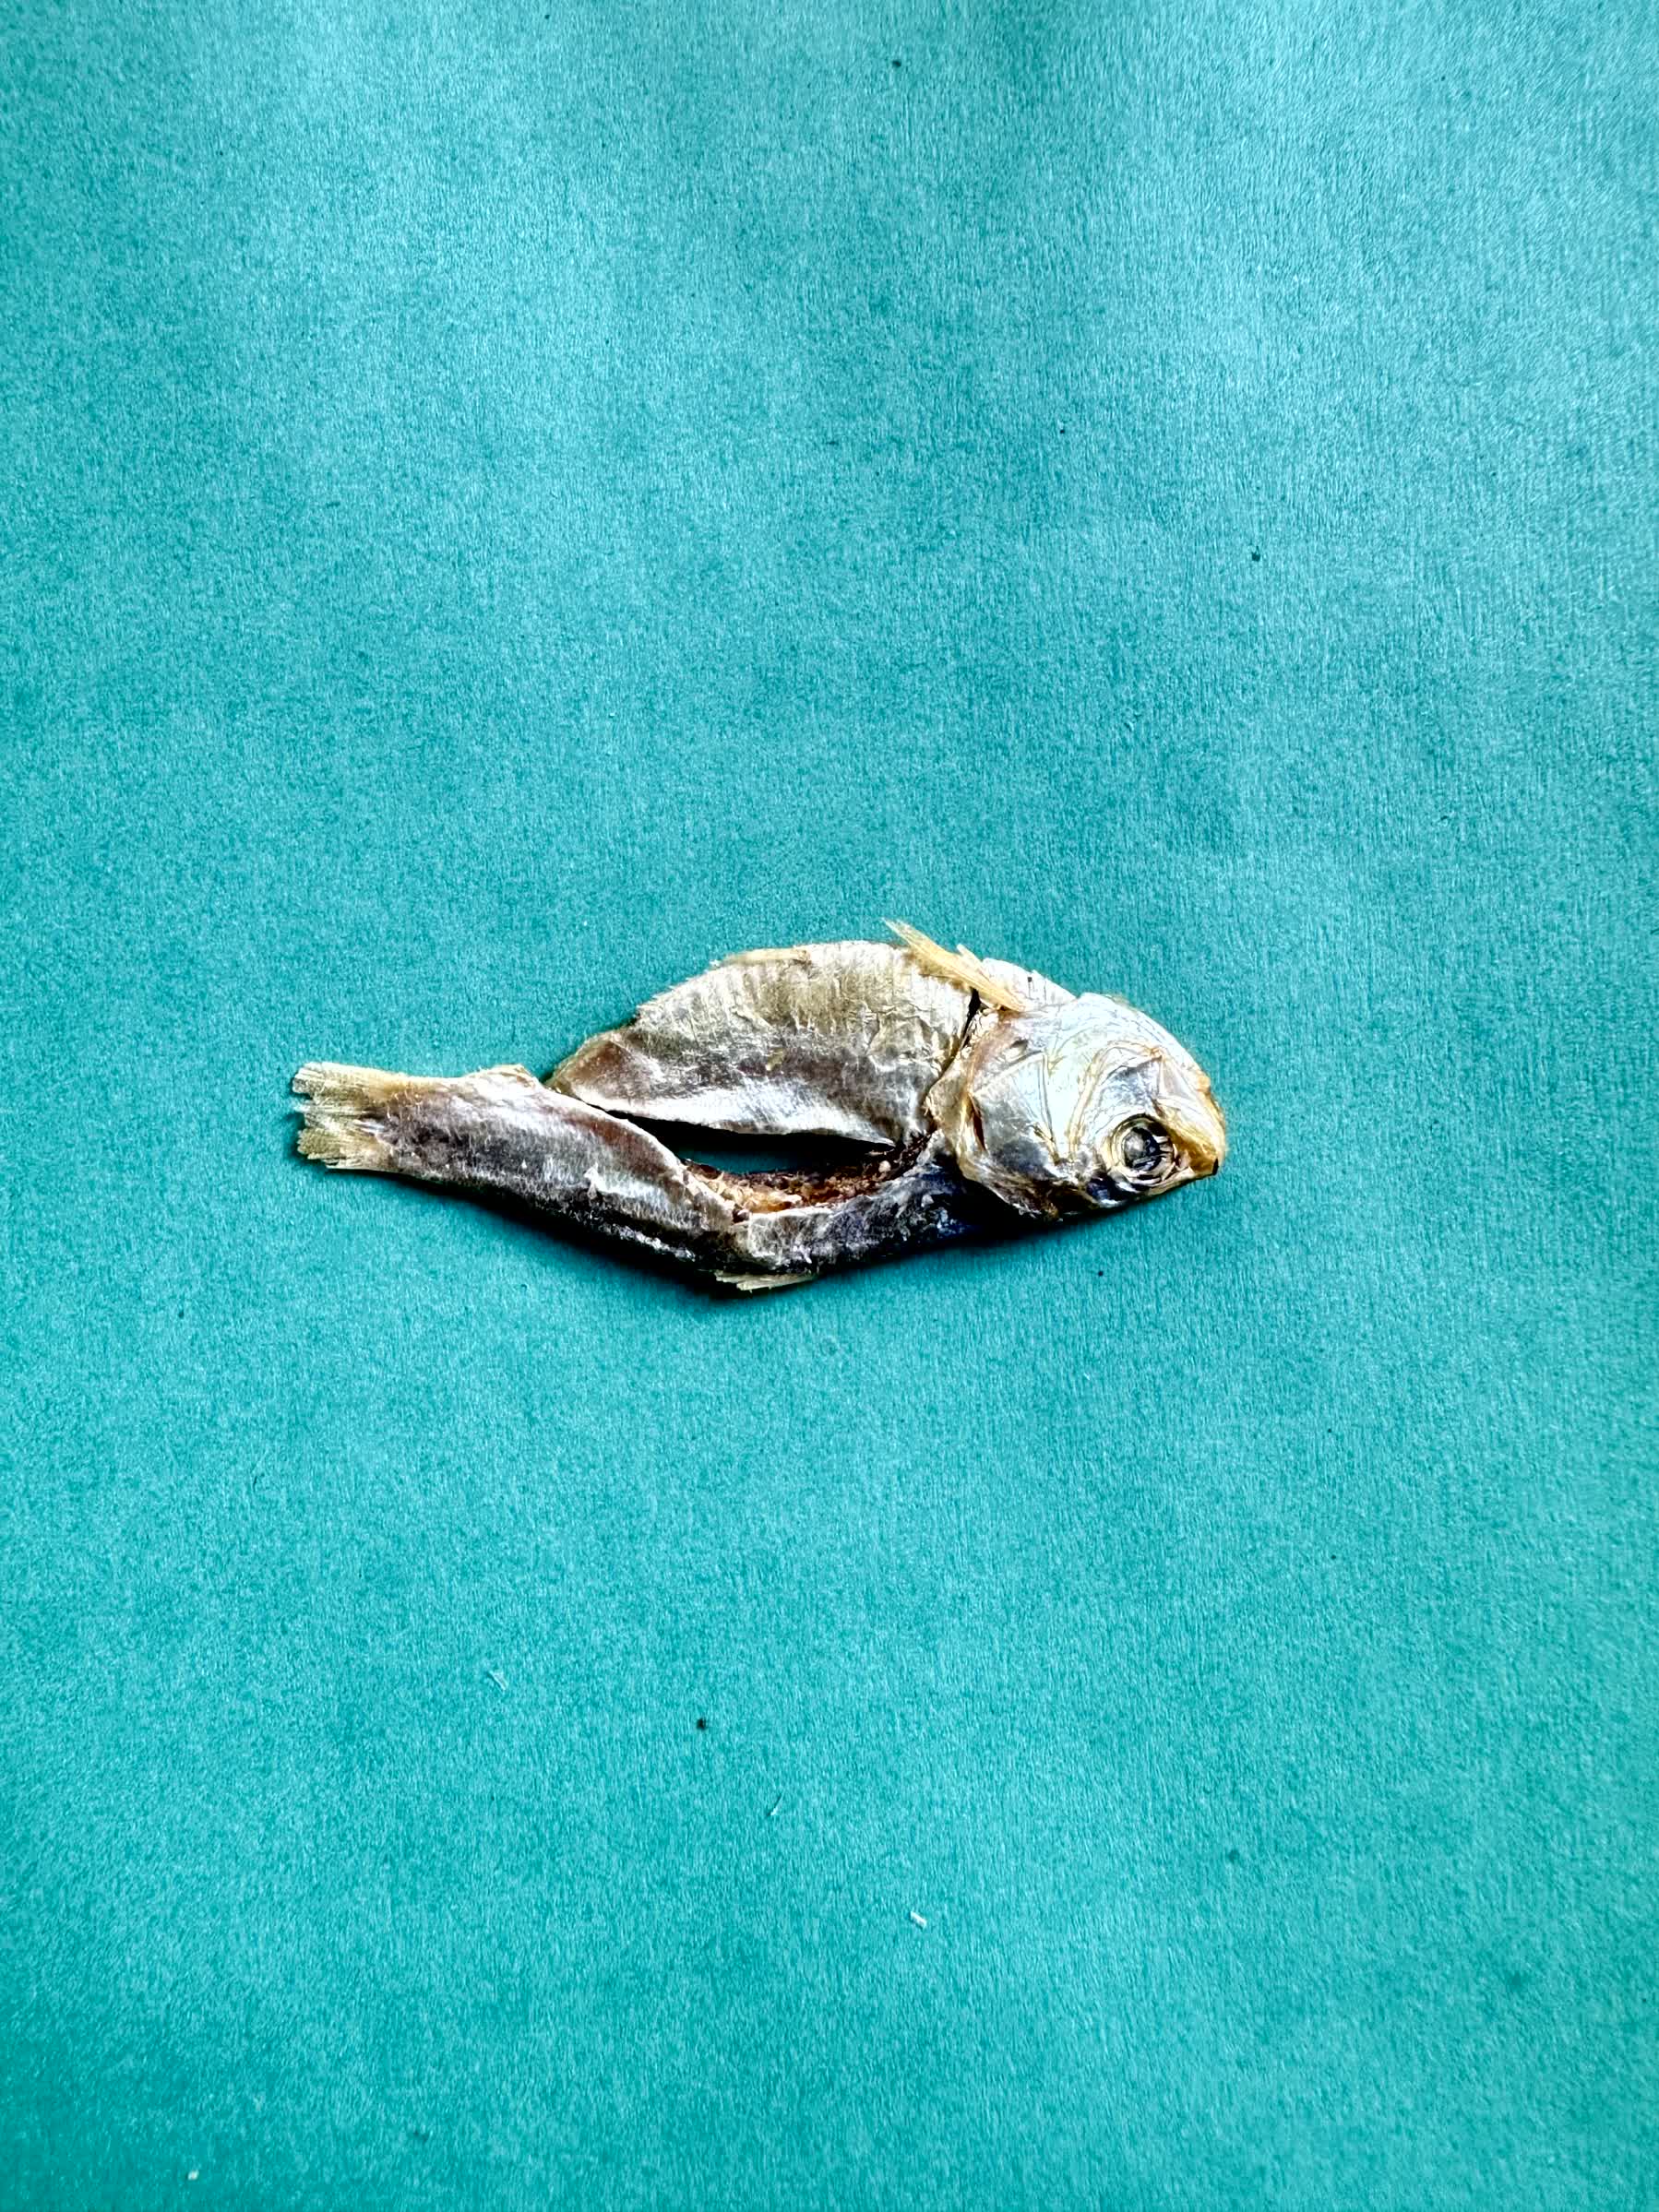
Species: Chapila